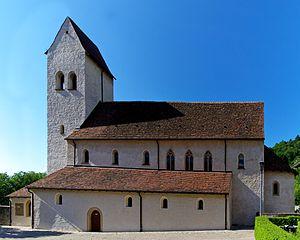
Sulzburg est une petite ville du Bade-Wurtemberg, située dans l'arrondissement de Brisgau-Haute-Forêt-Noire, dans le district de Fribourg-en-Brisgau.